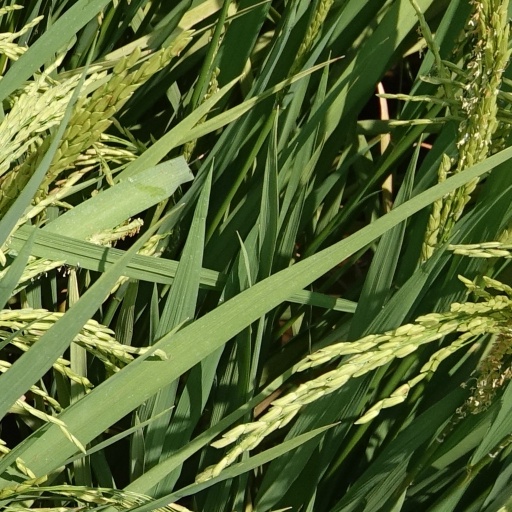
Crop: rice